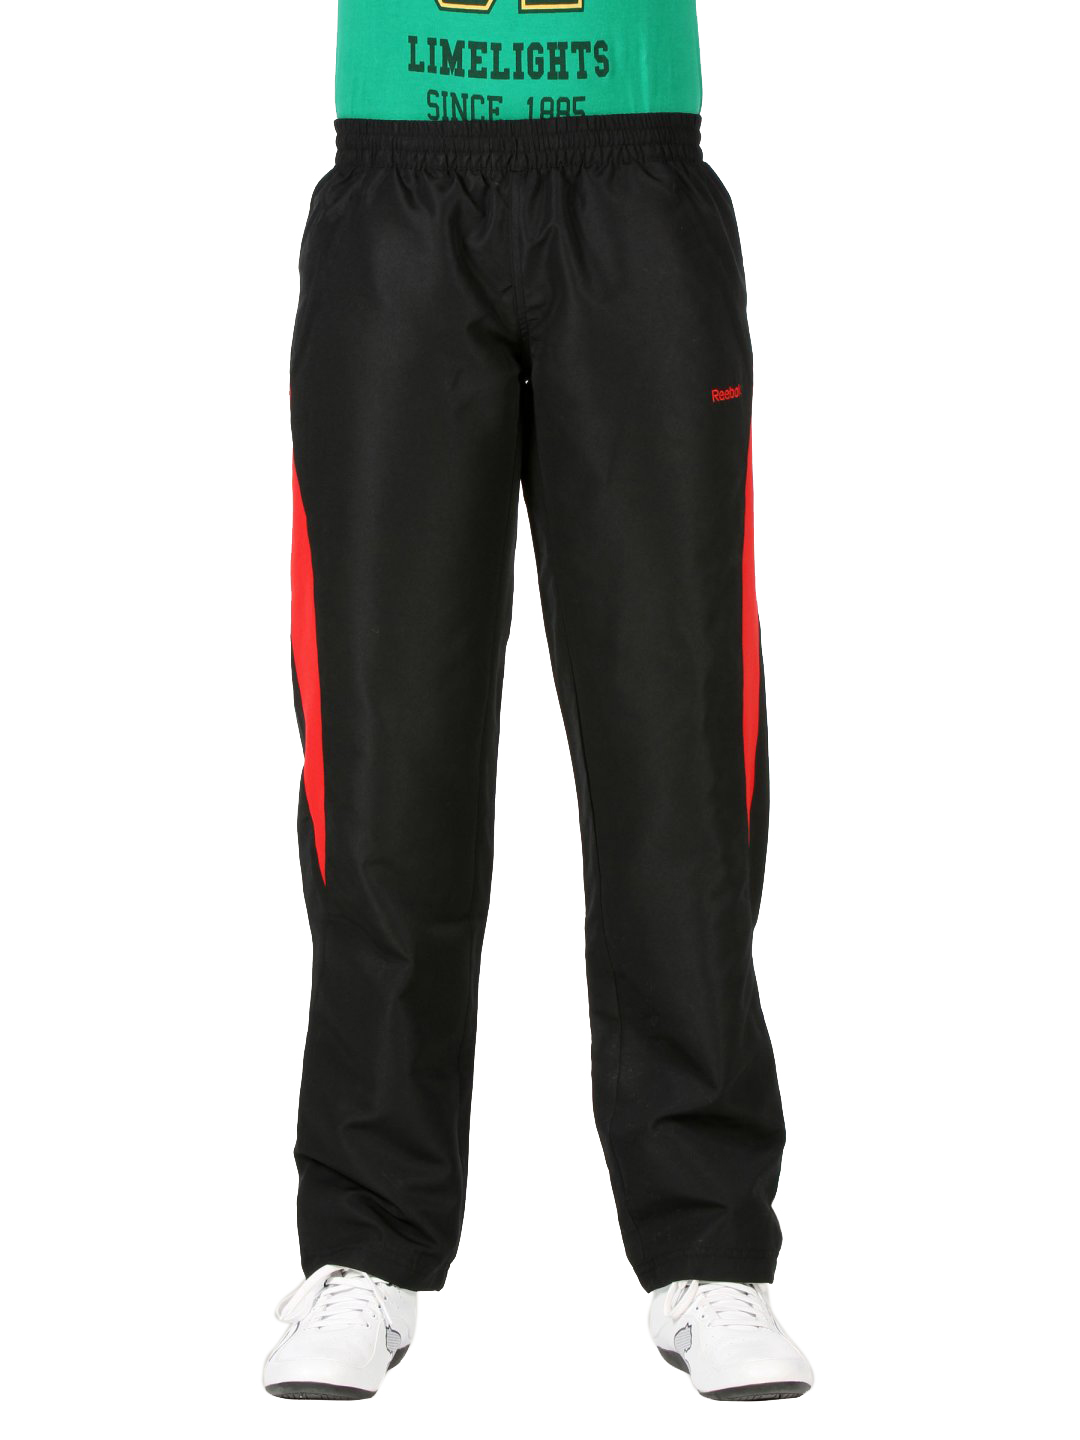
Reebok Black Track Pant
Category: Apparel / Bottomwear / Track Pants
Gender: Women
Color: Black
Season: Fall 2010
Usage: Sports